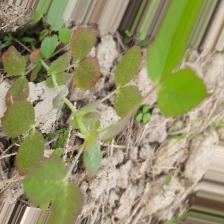
Label: Lentil Rust